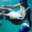
Label: shark